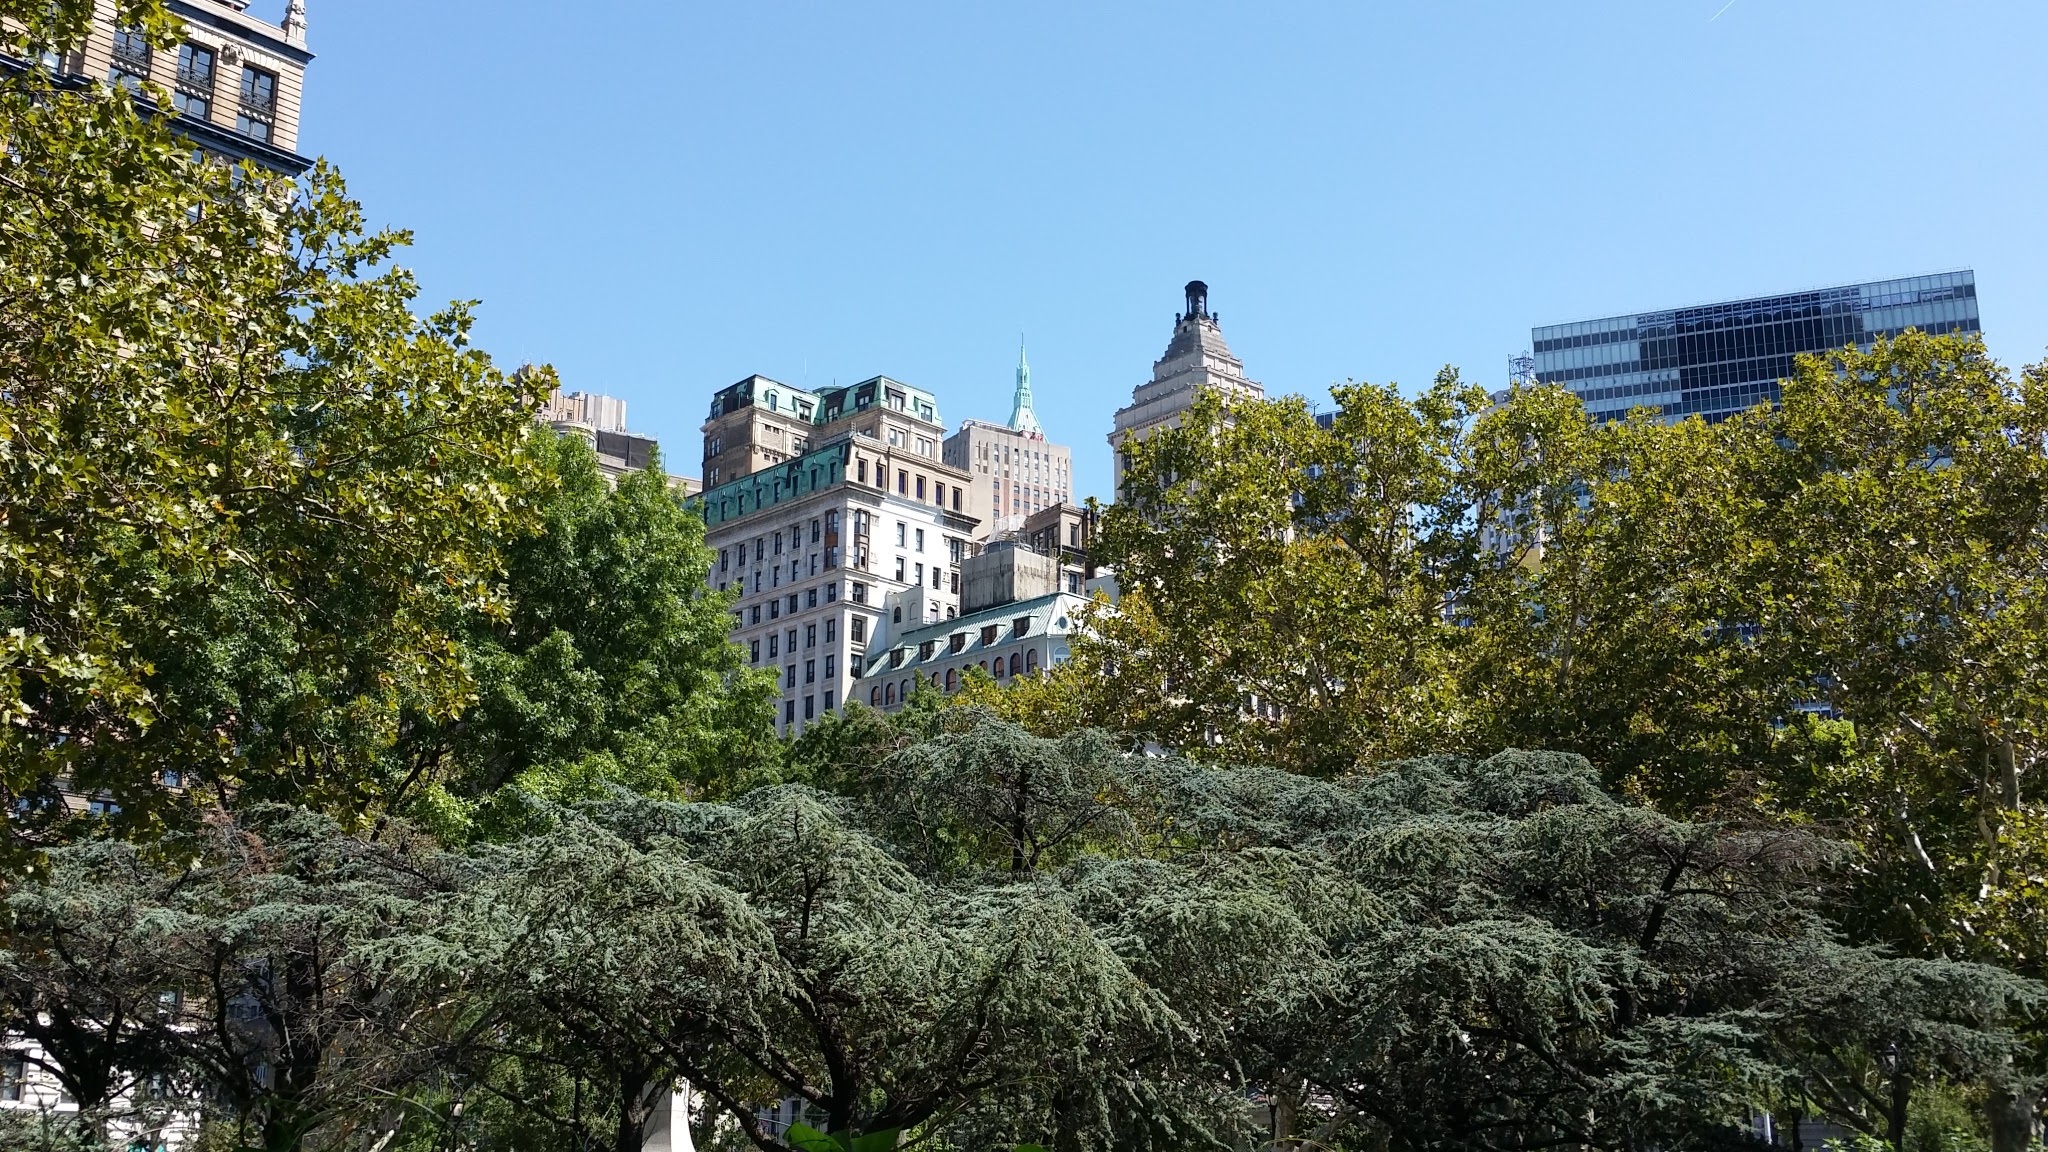
landscape, tree, flower, building, chateau, new york, park, castle, landmark, garden, tourism, united states, estate, tours